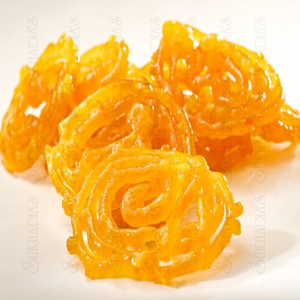
Dish: jalebi